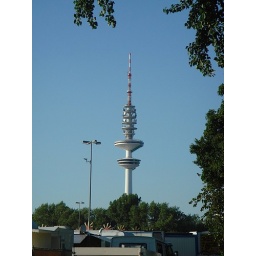
Fernsehturm. The TV tower in Hamburg, it is right down the street from my apartment.